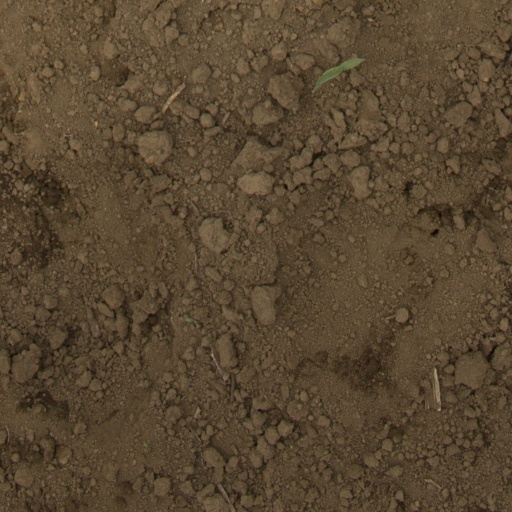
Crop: Jerusalem artichoke